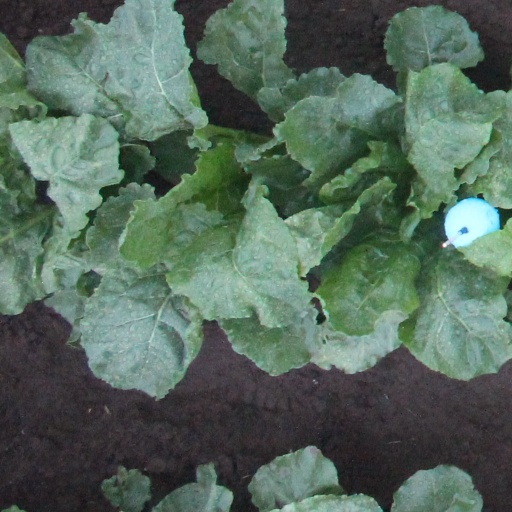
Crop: sugar beet